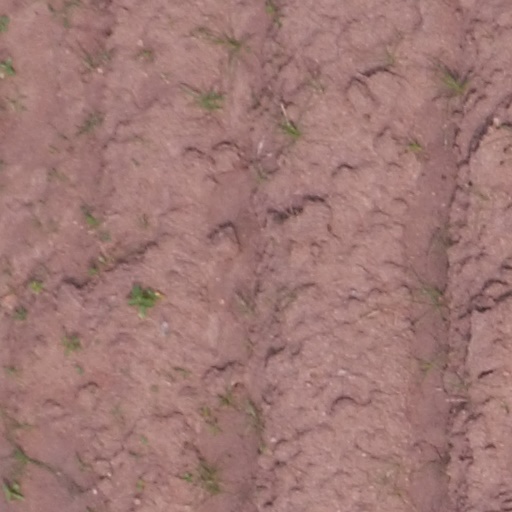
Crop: maize; corn